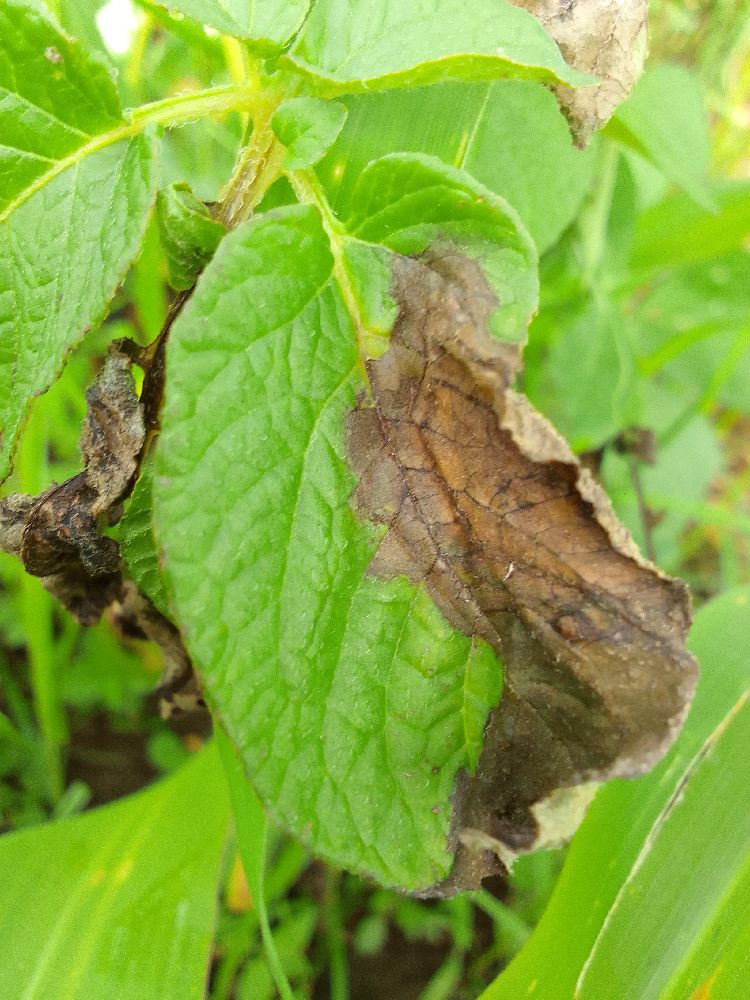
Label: Late blight